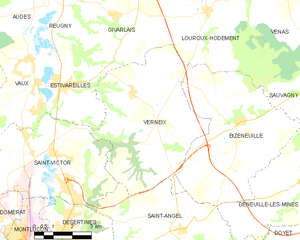
Carte des communes françaises: Verneix